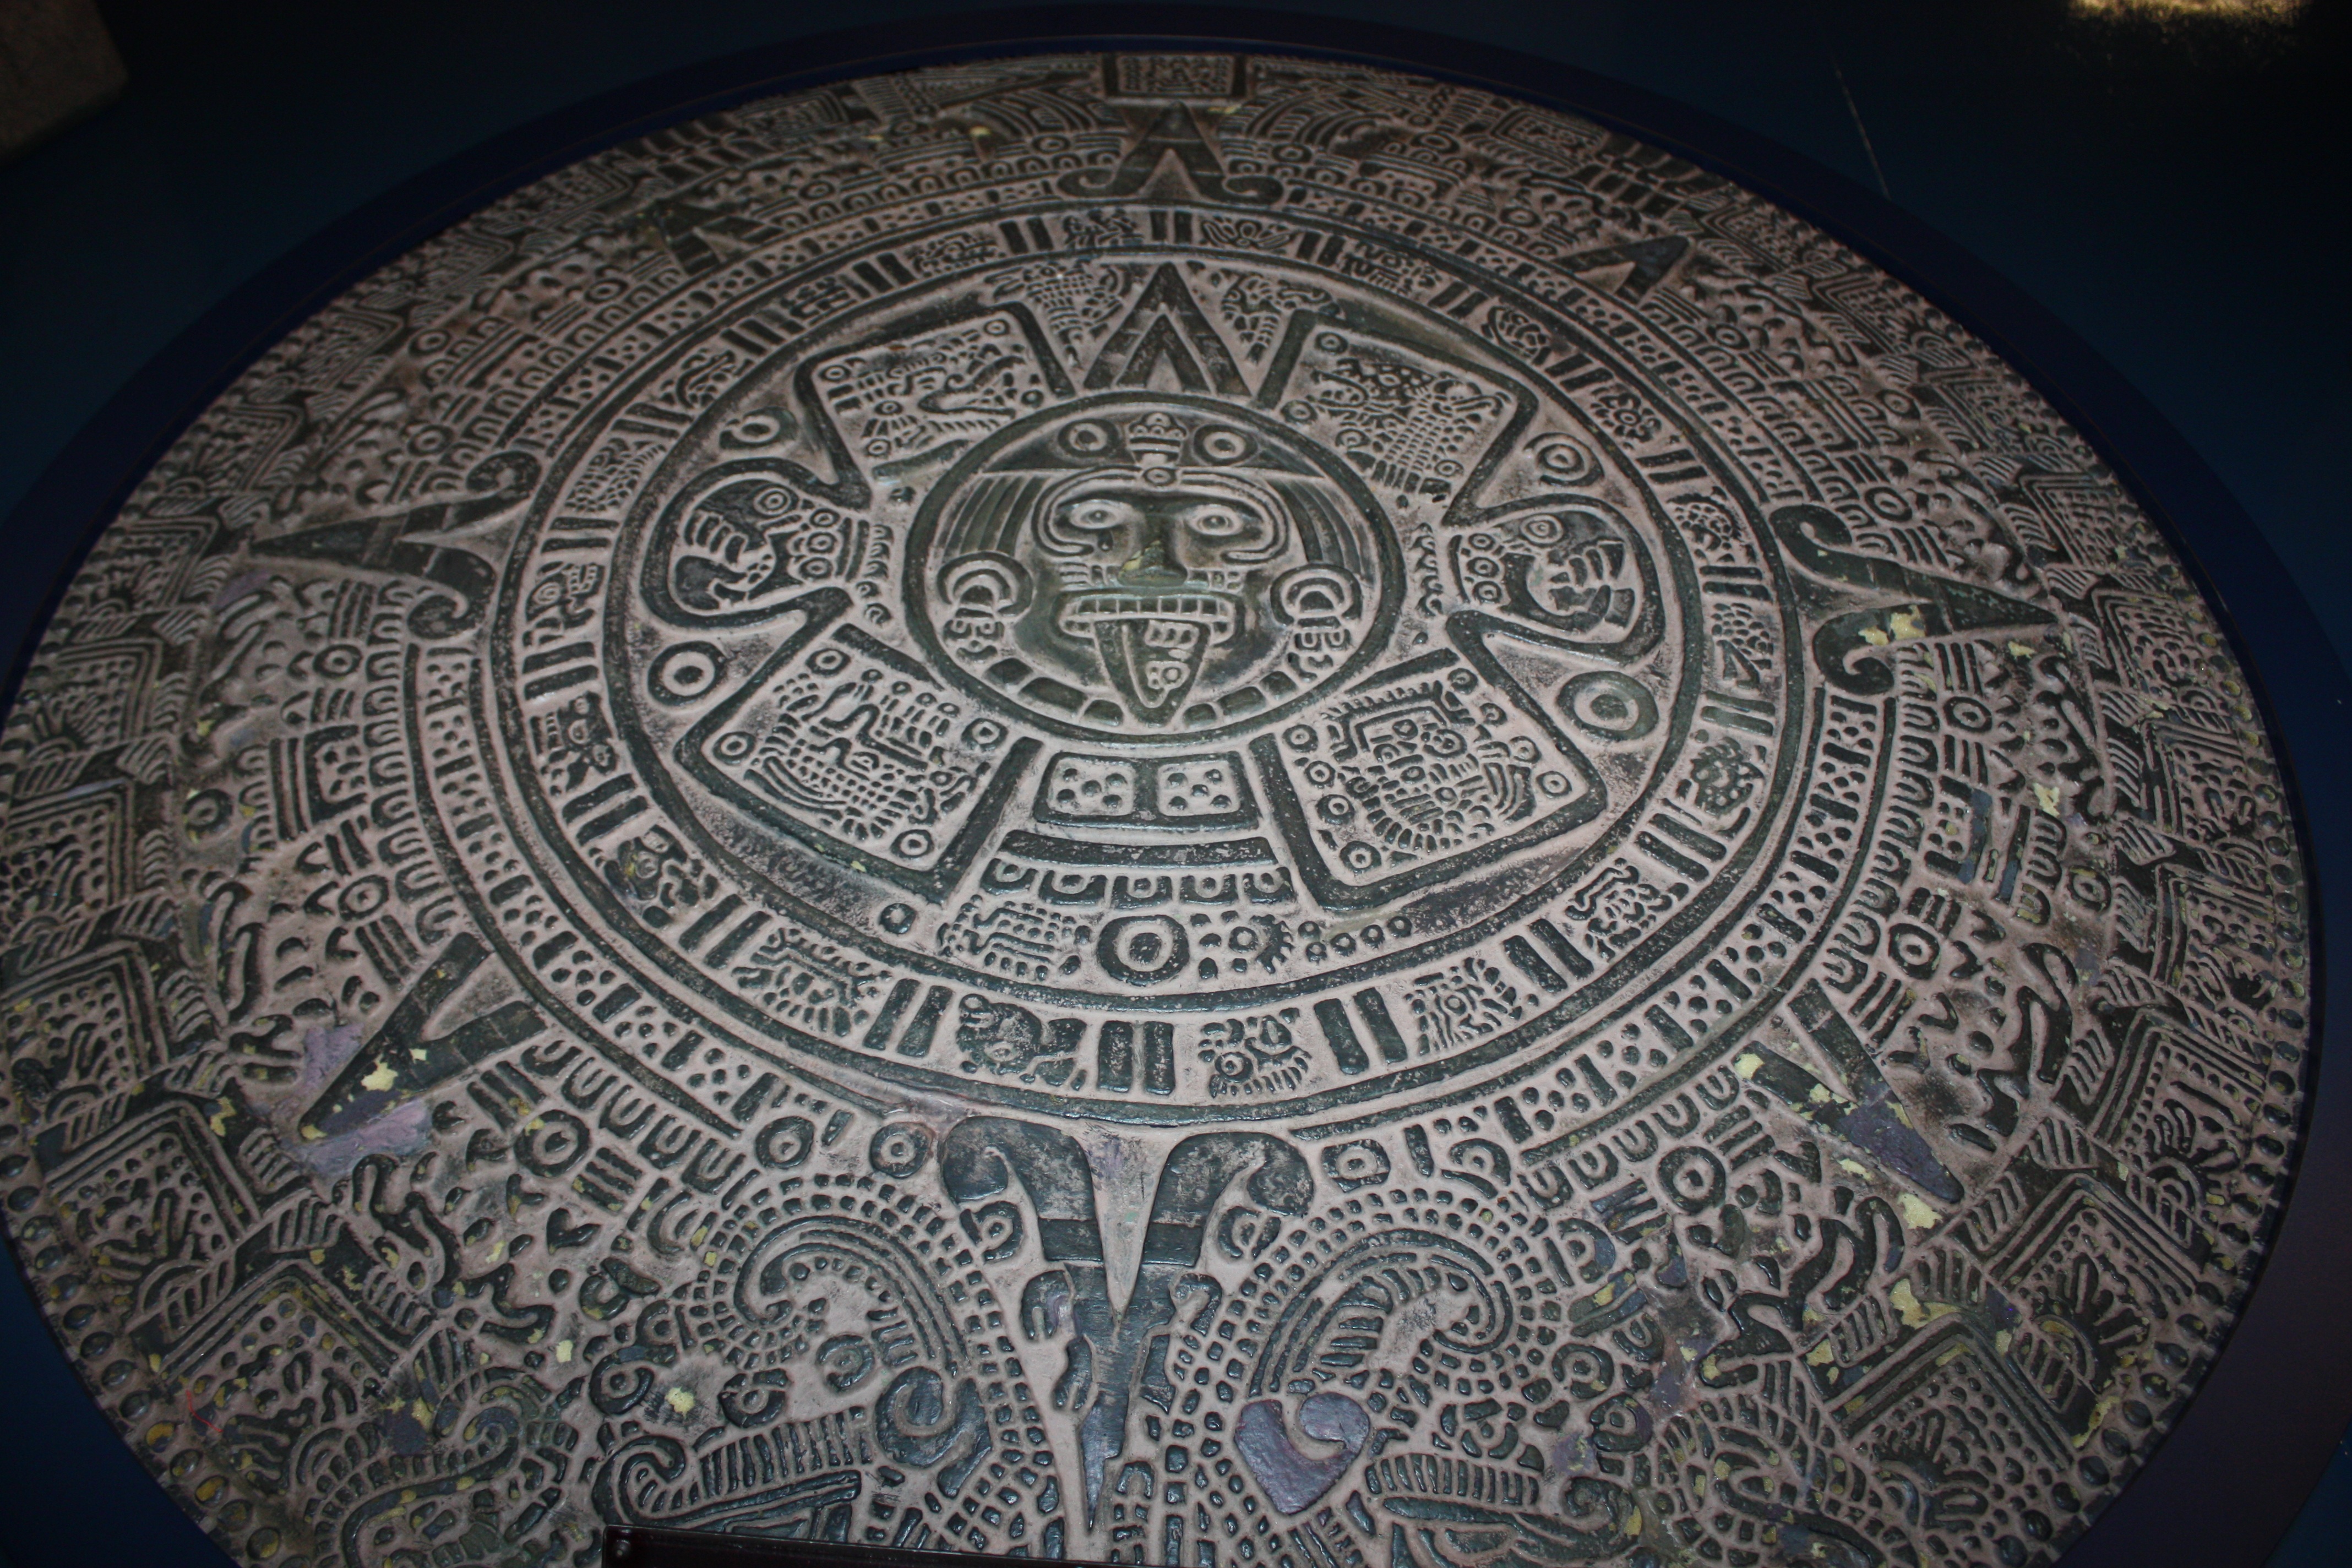
pattern, museum, circle, art, design, symmetry, calendar, dome, carving, archaeological site, stone carving, ancient history, astekskii calendar, asteki, maya civilization